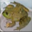
Label: frog